Suleiman the Magnificent

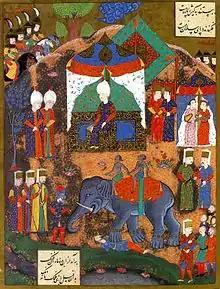
Ottoman miniature from the Süleymanname depicting the execution by elephant of defeated enemy in Belgrade

In 1541, the Spaniards led an unsuccessful expedition to Algiers. In 1542, facing a common Habsburg enemy during the Italian Wars, Francis I sought to renew the Franco-Ottoman alliance. In early 1542, Polin successfully negotiated the details of the alliance, with the Ottoman Empire promising to send 60,000 troops against the territories of the German king Ferdinand, as well as 150 galleys against Charles, while France promised to attack Flanders, harass the coasts of Spain with a naval force, and send 40 galleys to assist the Turks for operations in the Levant.